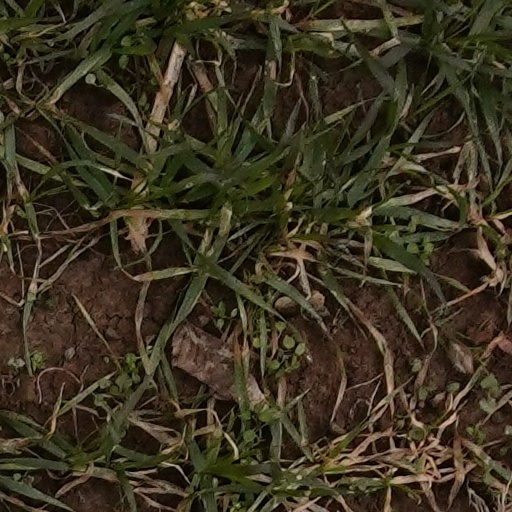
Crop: wheat